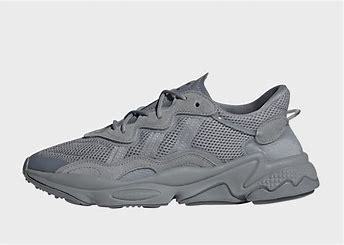
Brand: adidas
Model: Ozweego Athletic